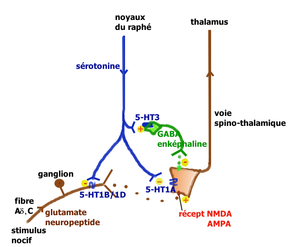
dessin fait d'après Millan Progress in neurobio 66 (2002)
La sérotonine, encore appelée 5-hydroxytryptamine, est une monoamine de la famille des indolamines. C'est un neurotransmetteur dans le système nerveux central et dans les plexus intramuraux du tube digestif, ainsi qu'un autacoïde libéré par les cellules entérochromaffines et les thrombocytes. La production de sérotonine a aussi été observée dans le placenta des souris et de l'humain.